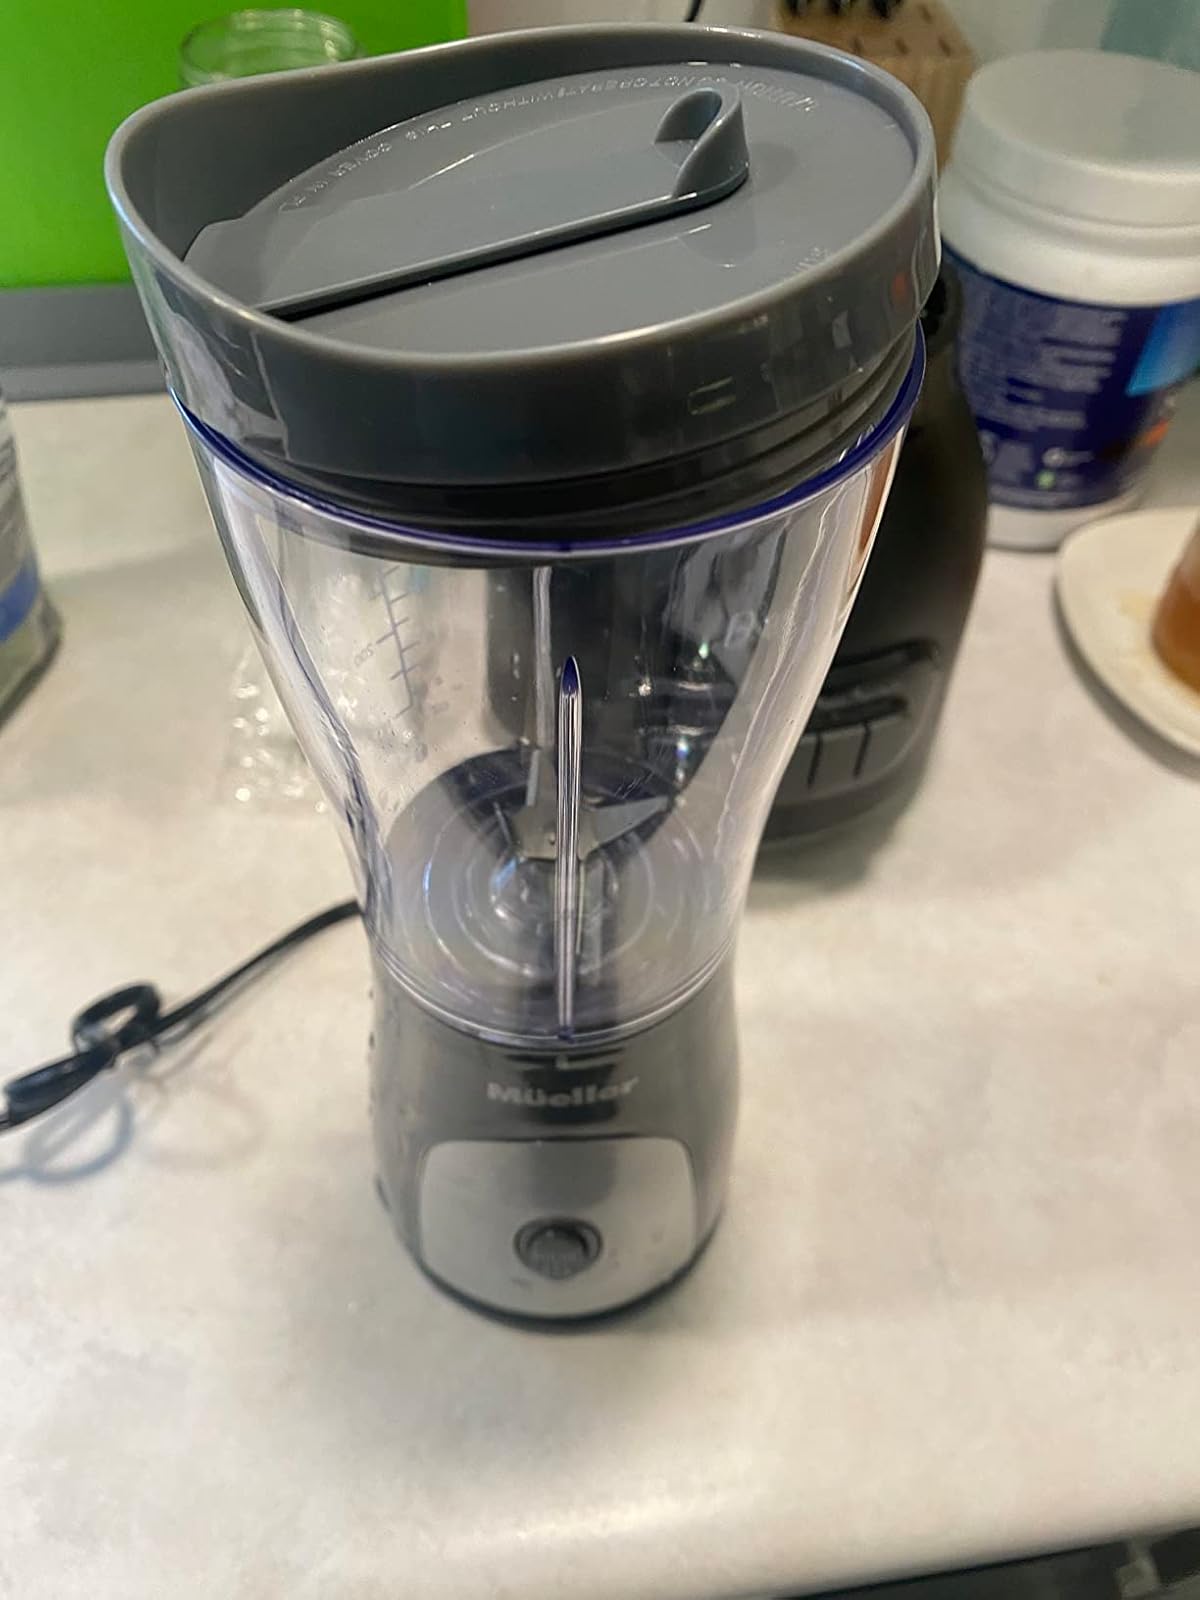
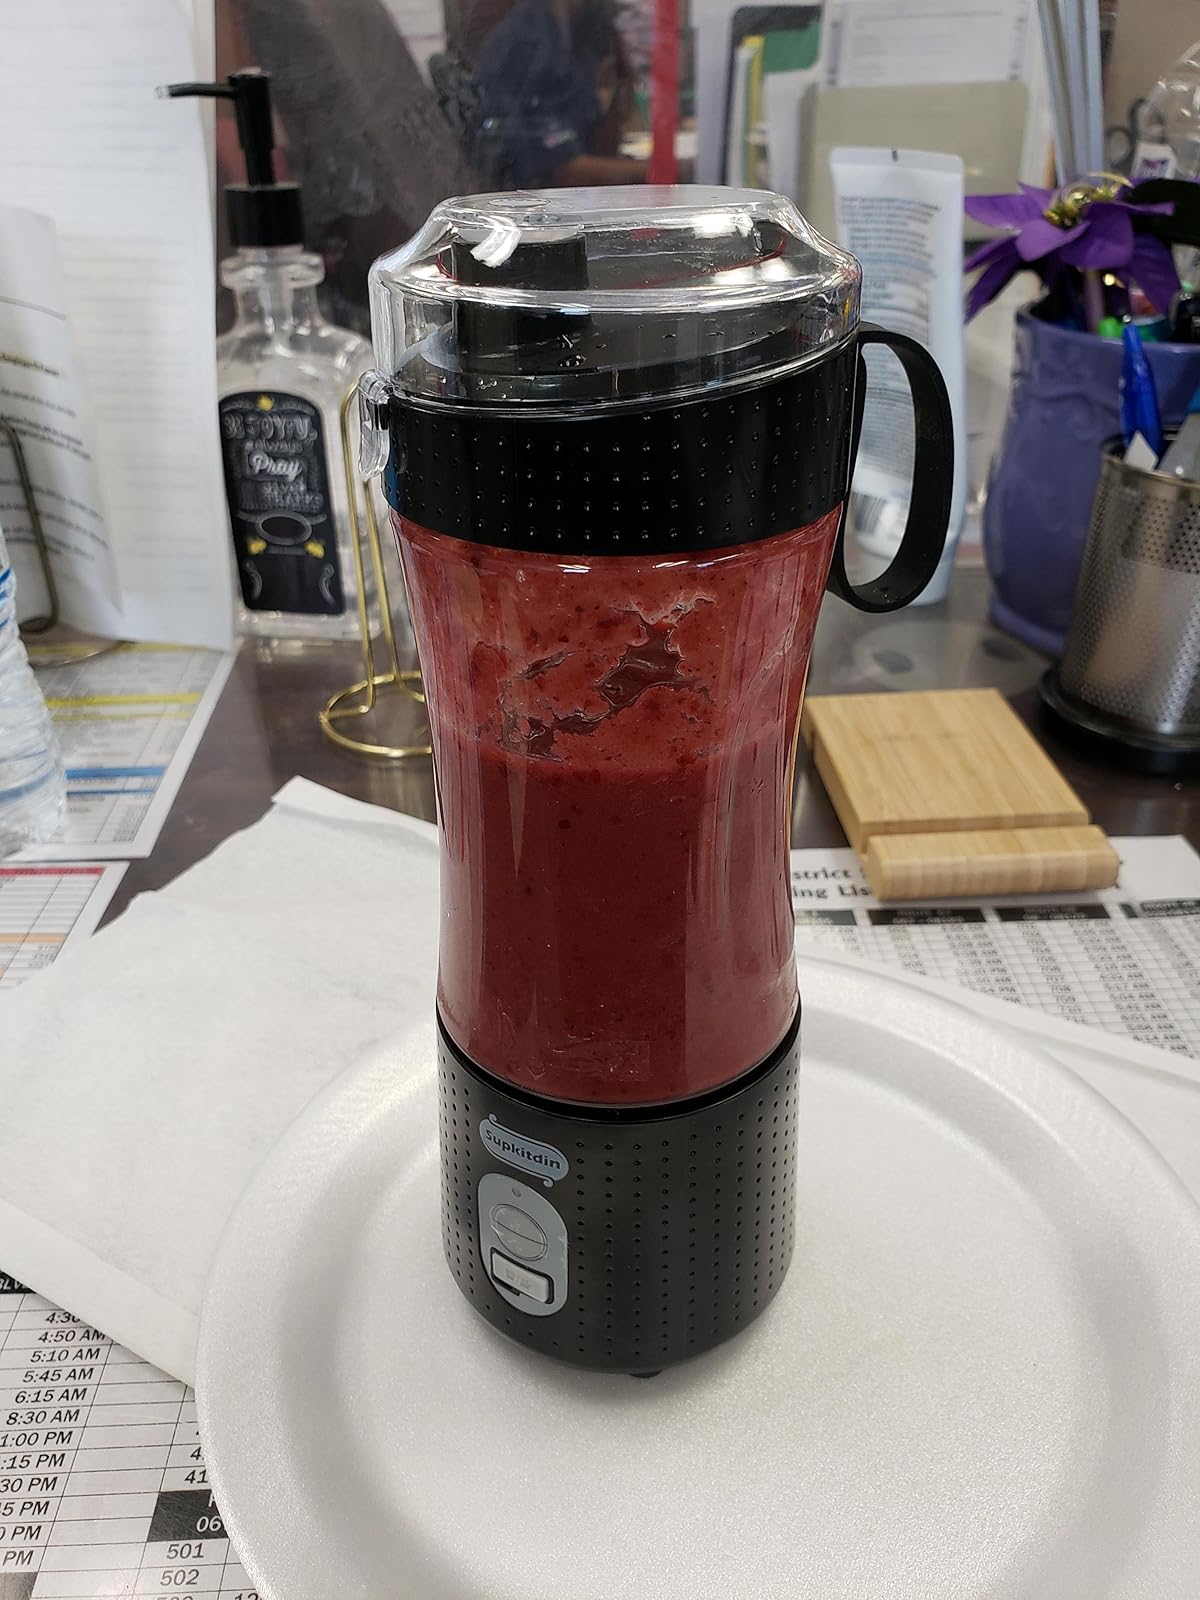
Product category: items_blender
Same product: no